Lift hill

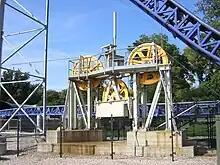
The cable lift tensioning mechanism on Millennium Force at Cedar Point

The Intamin cable lift is a type of lift mechanism that was first used on Millennium Force at Cedar Point in Sandusky, Ohio. This type of lift has also been used for Kings Dominion's Pantherian, Holiday Park's Expedition GeForce, Walibi Holland's Goliath, Djurs Sommerland's Piraten (Europe's only "Mega-Lite"-model coaster by Intamin), Tokyo Dome City's Thunder Dolphin, Hersheypark's Skyrush, Flying Aces at Ferrari World, and Altair at Cinecittà World. Currently, there are only two wooden roller coasters that utilize a cable lift hill: El Toro at Six Flags Great Adventure and T Express at Everland.